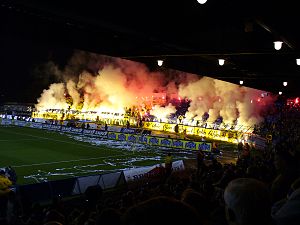
Arka Gdynia / Danske spillere
Stadion Miejski
Arka Gdynia er en polsk fodboldklub.